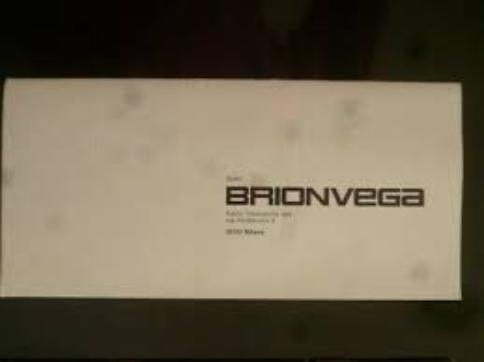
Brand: Brionvega
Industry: Electronic